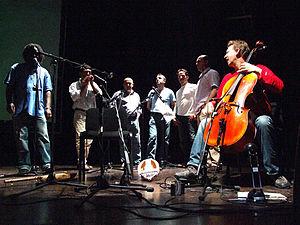
Mola Sylla, né en 1956 à Dakar, au Sénégal, est un musicien sénégalais qui est parti en Europe, à 31 ans, en 1987 pour s'installer à Amsterdam, aux Pays-Bas. Il est chanteur et joue des instruments traditionnels africains tels que mbira, kongoma, xalam, ou encore kalimba.
Ernst Reijseger est un violoncelliste et un compositeur néerlandais. Inclassable, il se situe aux croisées des chemins entre musique contemporaine, free jazz, avant-garde jazz, et musique improvisée.